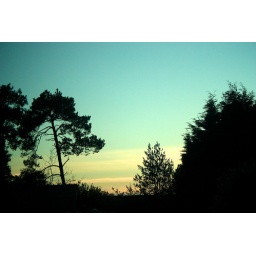
Shot from by bedroom window in Poole, Dorset.